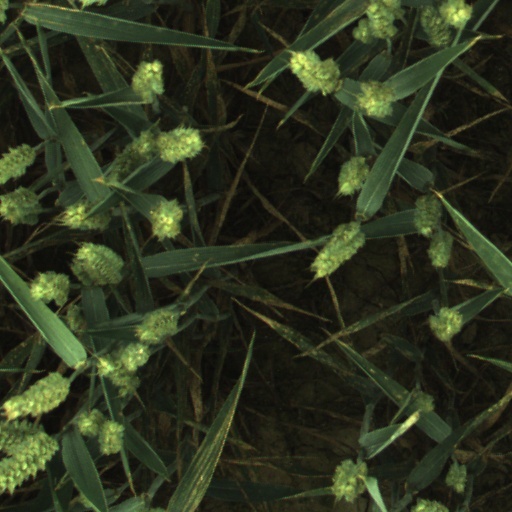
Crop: wheat